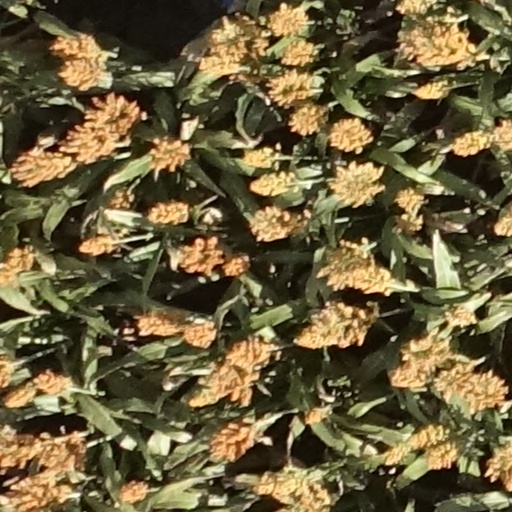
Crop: sorghum